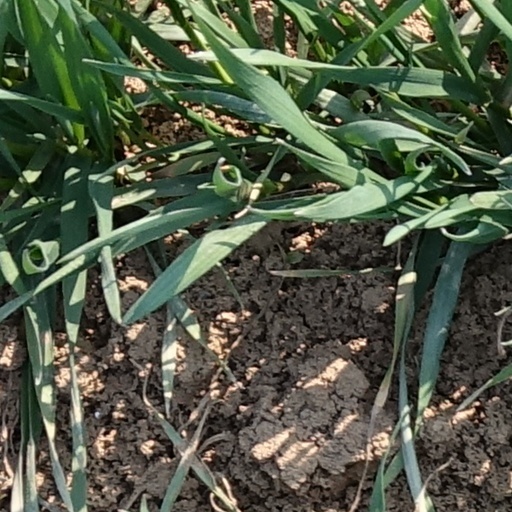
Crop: wheat